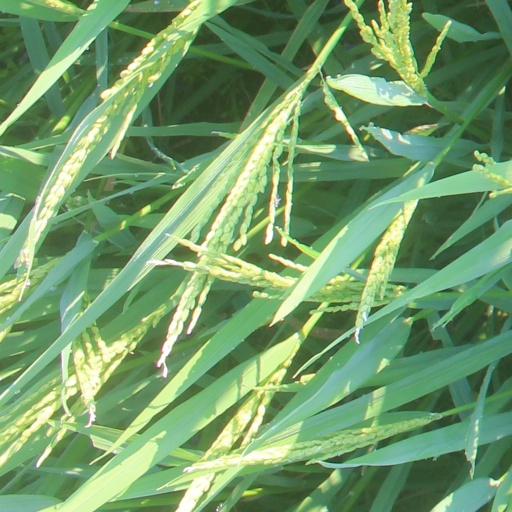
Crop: rice